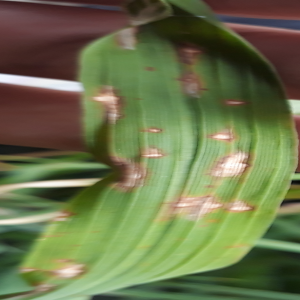
Disease: Blast